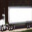
Label: truck